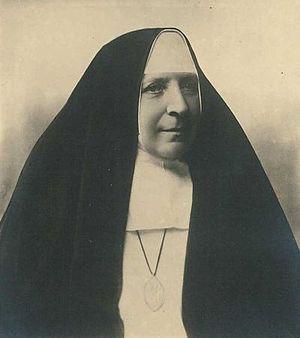
Cette page dresse la liste des personnes béatifiées par le pape François.
Clara Fey est une religieuse catholique allemande, fondatrice de la congrégation des sœurs du Pauvre Enfant Jésus. Elle est vénérée comme bienheureuse par l'Eglise catholique.